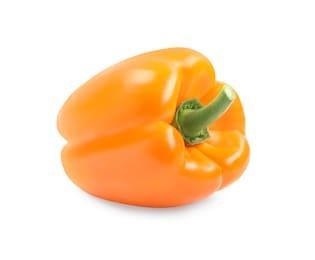
Label: capsicum